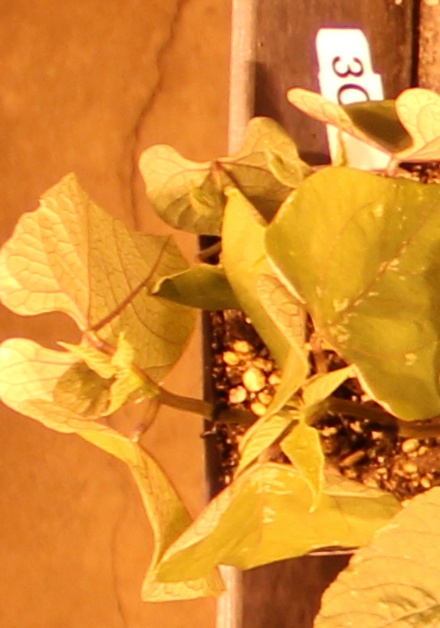
Label: Blackbean